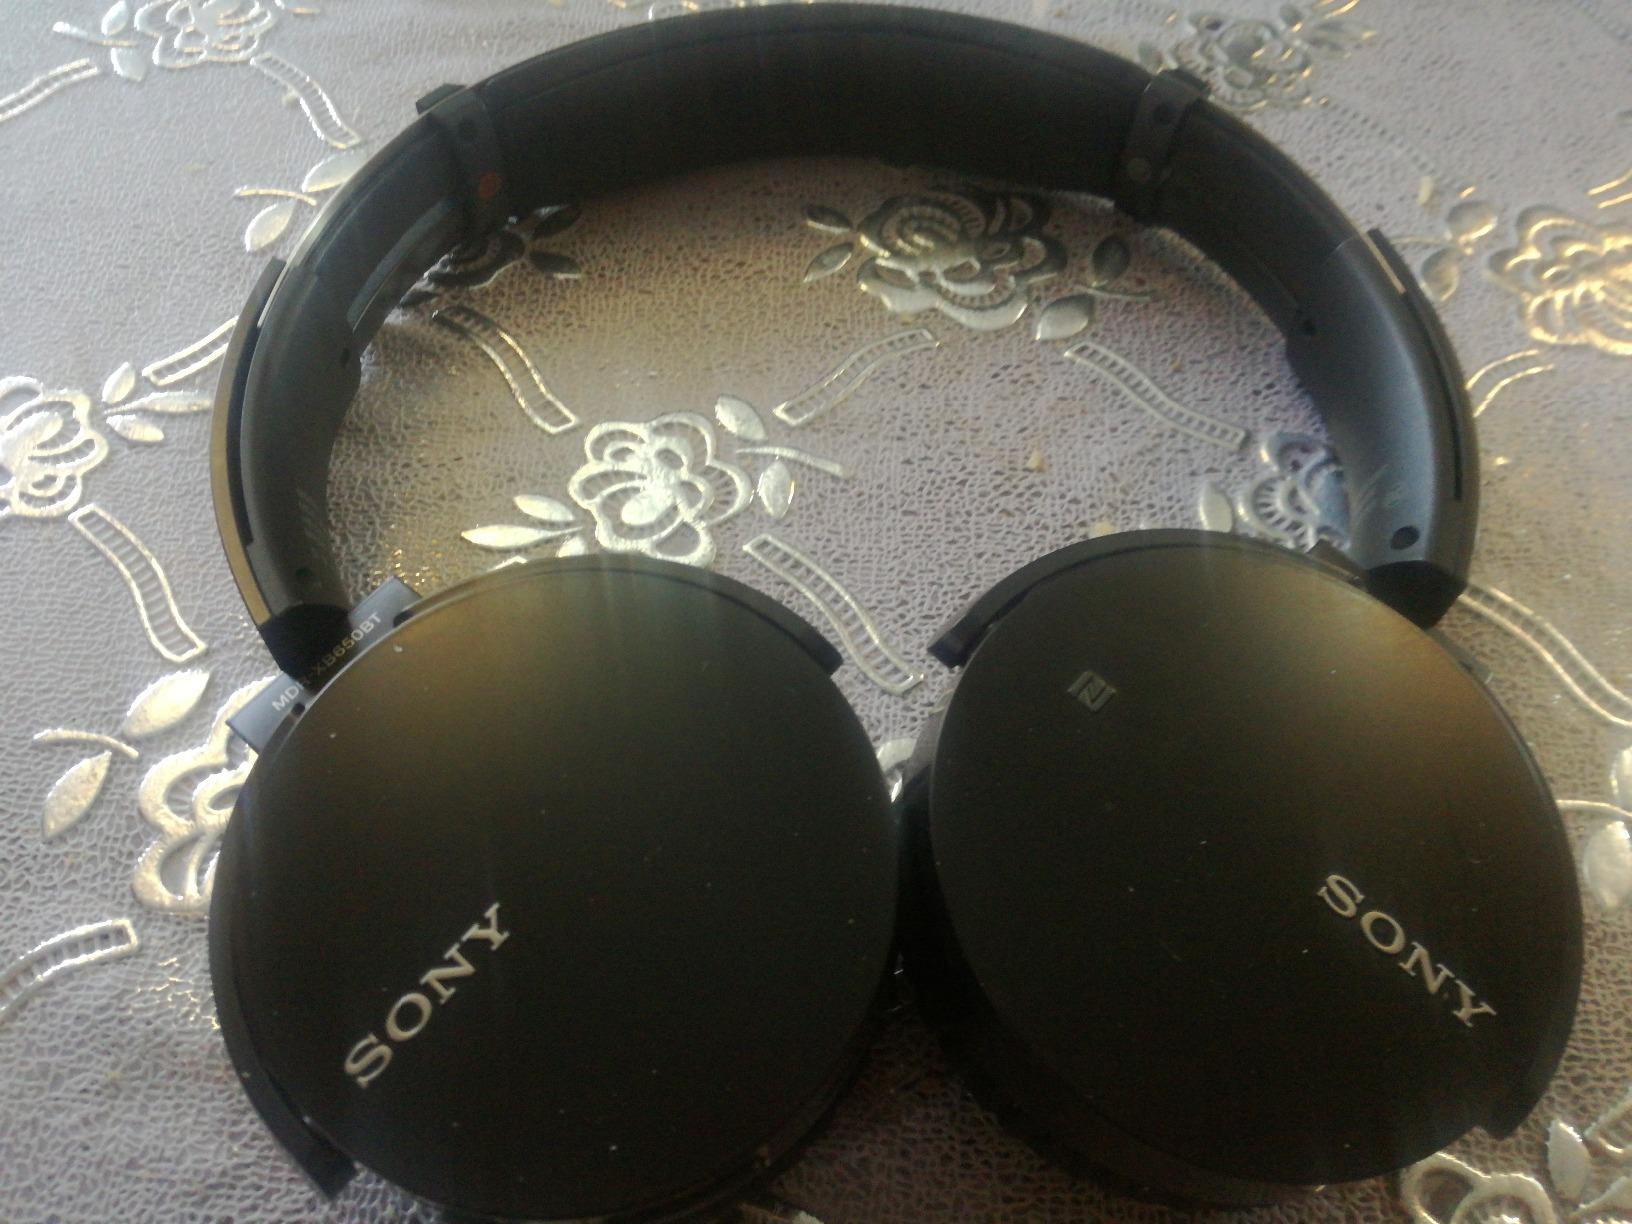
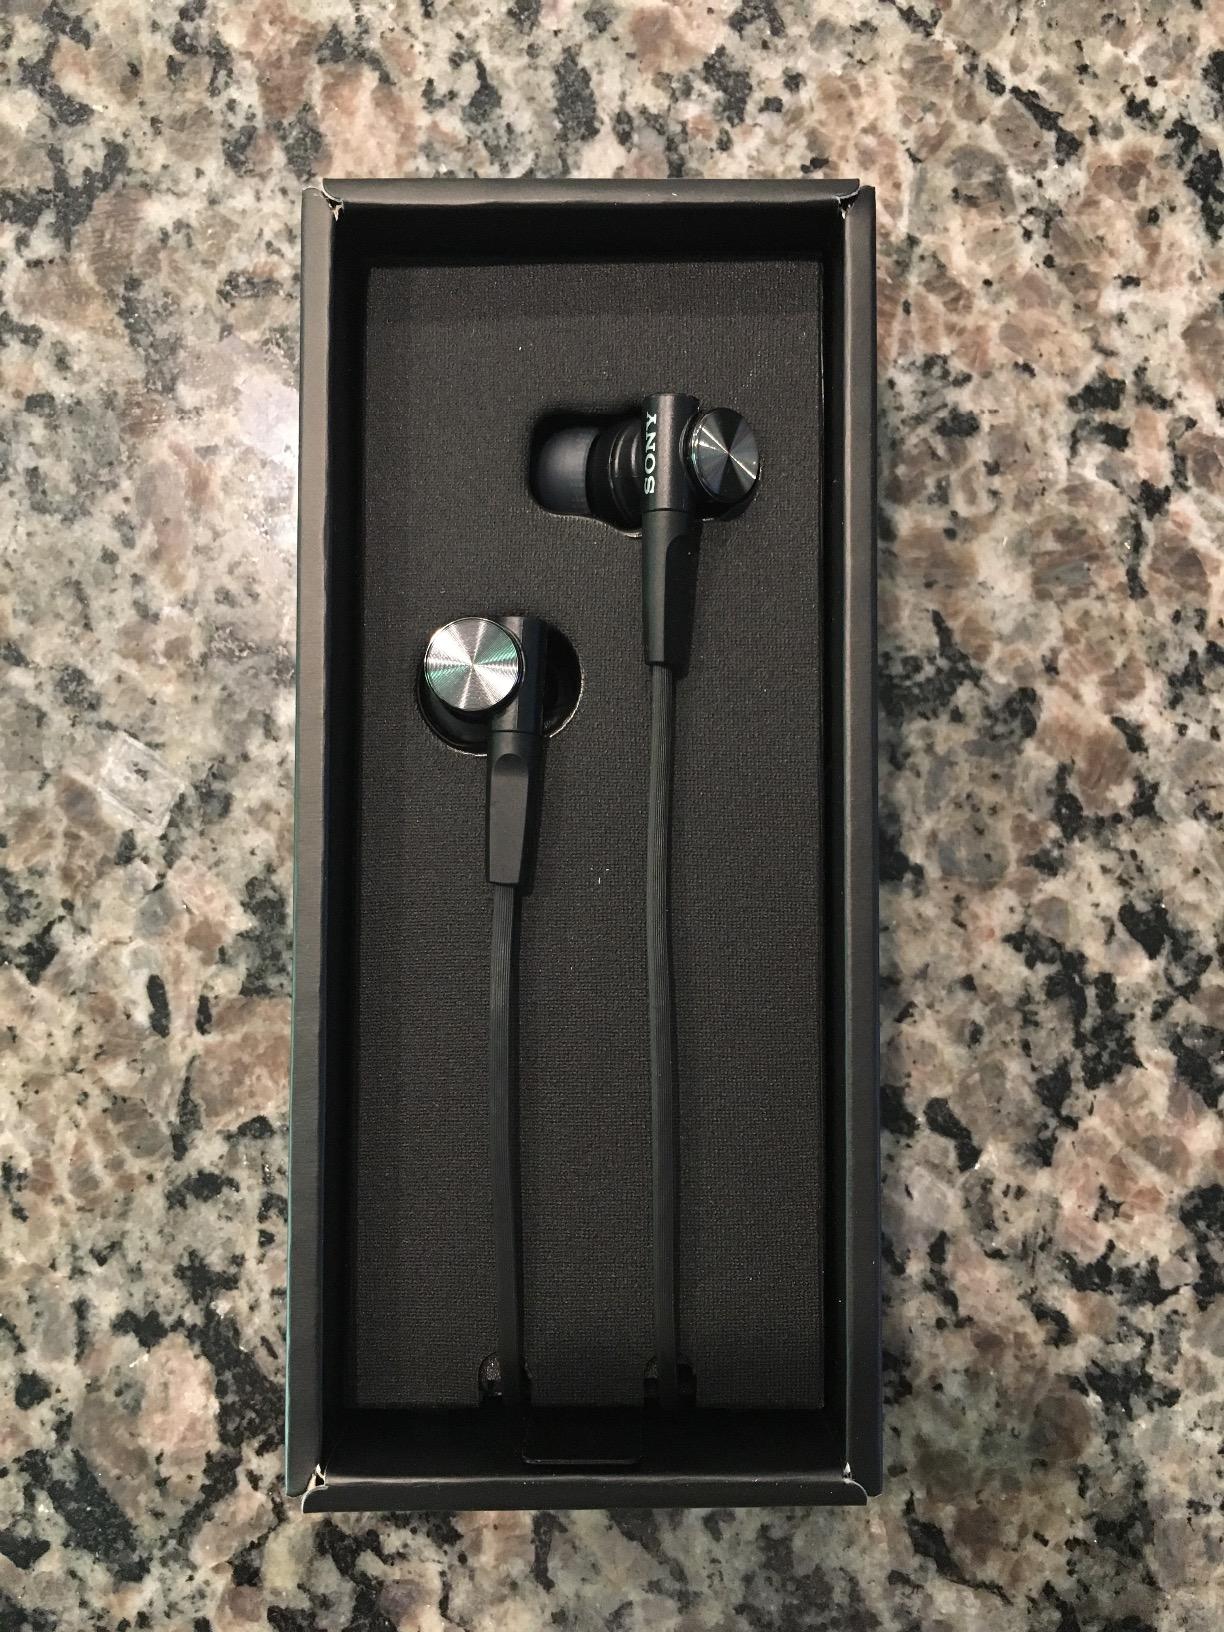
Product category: headphones
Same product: no